Pierre Clavé

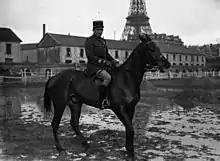
Pierre Clavé in 1934.

Pierre Clavé (12 July 1887 – 16 July 1974) was a French cavalry officer and equestrian. He competed at the 1924 Summer Olympics and the 1928 Summer Olympics.